Renji Hospital

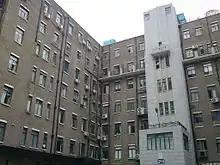

Renji is the first western hospital in Shanghai and the second in China. William Lockhart, a missionary from Britain, rented a house in the inhabited area near Da Dong Men (Big East Gate) of Shanghai County and opened the hospital in 1844, the 24th year of the Qing dynasty Daoguang Emperor. It was then known as 'the Chinese Hospital'. Two years later, the hospital moved to Mai Jia Quan (now Middle Shandong Road), and changed its name to Shantung Road Hospital, also called Renji Yi Guan, which had 60 beds and started an out-patient clinic. In 1927, the hospital received a legacy from the British merchant, Henry Lester, comprising one million taels of silver and four lots of real estate, which were used to expand the hospital. In 1932, a six floor building was constructed for the hospital, and the number of beds was increased to 250. It became Renji Hospital, although some people called it the Lester Chinese Hospital. Till 1949, Renji Hospital had 300 beds.